Saiga-12

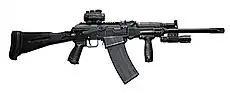
Tactical shotgun Saiga 12К 030

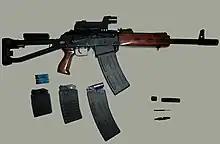
Saiga 12K 040 Taktika with collimator sight "Kobra"

The Saiga 12 is manufactured in several different configurations ranging from more traditional styled hunting models to military-style models utilizing AK or SVD hardware.